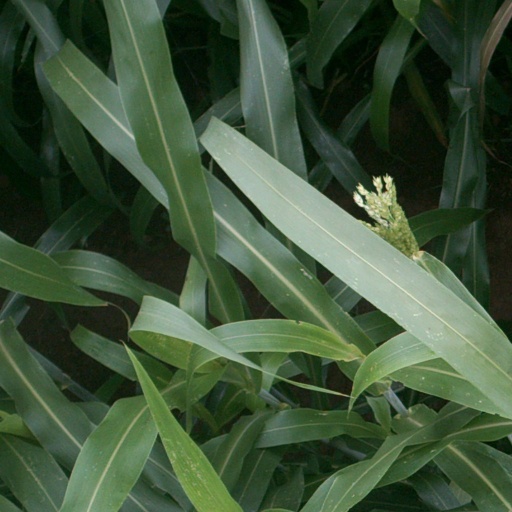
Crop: sorghum